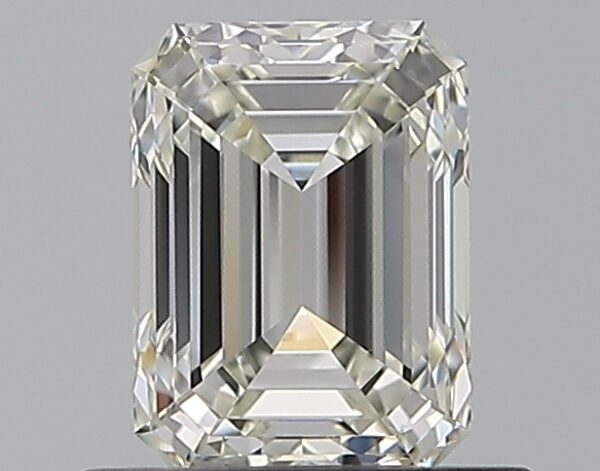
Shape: emerald
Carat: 0.72
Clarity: VVS2
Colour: J
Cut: EX
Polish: EX
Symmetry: EX
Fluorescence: N
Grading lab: GIA
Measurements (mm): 5.84 x 4.31 x 2.96